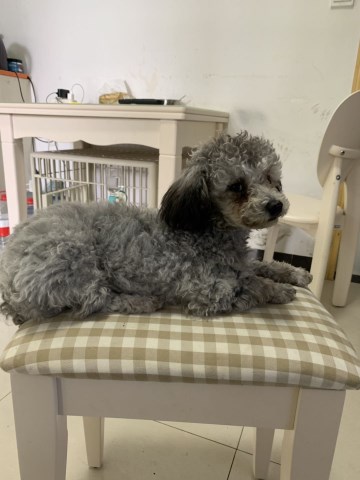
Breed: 7449-n000128-teddy